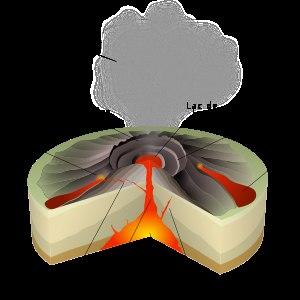
Une éruption hawaïenne, tirant son nom d'Hawaii en référence à ses volcans, est un type d'éruption volcanique se produisant sur des volcans rouges et caractérisé par l'émission d'une lave extrêmement fluide formant très facilement des coulées de lave qui peuvent atteindre des dizaines de kilomètres de longueur. La lave sort très facilement de la cheminée volcanique en formant des fontaines de lave ou des lacs de lave mais sans explosions, même de moyenne ampleur. Les éruptions hawaiennes sont à l'origine de la construction des volcans boucliers.
Le Mauna Kea est un volcan bouclier endormi des États-Unis situé sur l'île d'Hawaï, dans l'État du même nom. Âgé de près d'un million d'années, c'est le deuxième plus ancien des cinq volcans majeurs de l'île. Sa dernière éruption remonte à environ 4 500 ans et il représente une menace peu élevée pour les populations. Il est coiffé de nombreux cônes volcaniques, dont le Puʻu Wēkiu qui constitue son point culminant à 4 207 mètres d'altitude, ce qui en fait le sommet le plus élevé de l'archipel d'Hawaï. En considérant sa partie immergée, le Mauna Kea est même plus élevé que l'Everest. Cette altitude affecte son climat ; elle est notamment responsable de son enneigement plusieurs jours par an, ce qui lui vaut la forme moderne de son nom signifiant « montagne blanche » en hawaïen. Il présente même des traces d'anciennes glaciations. Les versants nord au vent et sud sous le vent connaissent une importante différence pluviométrique. Un autre cône au sommet abrite le lac Waiʻau, le plus haut de tout le bassin pacifique à 3 968 mètres d'altitude. La faune et la flore sont réparties en trois étages concentriques distincts, dont le plus élevé est de type alpin.
Une éruption volcanique est un phénomène géologique caractérisé par l'émission, par un volcan, de laves et/ou de téphras accompagnés de gaz volcaniques. Lorsqu'une éruption volcanique provoque des dégâts matériels et des morts parmi l'espèce humaine mais aussi chez d'autres espèces animales ou végétales ce qui est la majorité des cas pour les volcans terrestres, ce phénomène constitue, à courte ou moyenne échéance, une catastrophe naturelle ayant un impact local ou mondial et pouvant bouleverser les habitudes animales, humaines, la topographie, etc.
Le Mauna Loa, terme hawaïen signifiant littéralement « longue montagne », est un volcan rouge actif situé aux États-Unis, dans l'archipel d'Hawaï. Culminant à 4 170 mètres d'altitude, c'est le deuxième plus haut sommet de l'île d'Hawaï après le Mauna Kea. Le Mauna Loa est le plus haut volcan du monde : il s'élève à 17 kilomètres au-dessus de sa base, qui s'enfonce dans le plancher océanique, et la superficie de sa partie émergée, 5 271 km², représente plus de la moitié de la surface de l'île. Le Mauna Loa, qui est un volcan bouclier caractérisé par des laves fluides pauvres en silice, a été créé par un point chaud à l'origine de la formation de l'archipel des Îles Hawaï. Le volcan est couronné par une grande caldeira et traversé par deux rifts sur toute sa longueur, d'où partent la très grande majorité des coulées de laves. Depuis le XIXᵉ siècle, ces éruptions se sont produites en moyenne tous les cinq ans, bien que la dernière remonte à 1984. Elles ont à plusieurs reprises menacé et, dans certains cas, détruit des installations humaines.